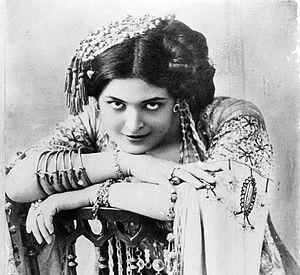
Gea della Garisenda nom d'art de Alessandra Drudi, née à Cotignola le 24 septembre 1878 et morte à Villa Verucchio le 7 octobre 1961 est une chanteuse italienne.